Political positions of Lisa Murkowski

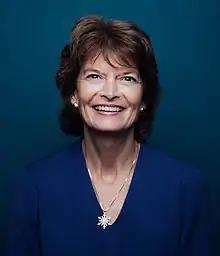
Murkowski during the 115th Congress

The political positions of Lisa Murkowski are reflected by her United States Senate voting record, public speeches, and interviews. Lisa Murkowski is a Republican senator from Alaska who has served since 2002.